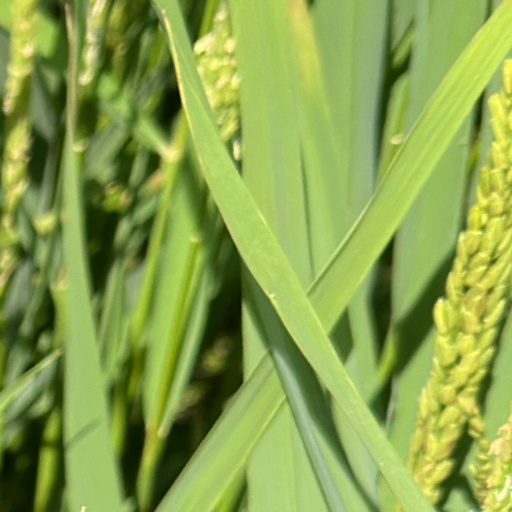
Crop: rice